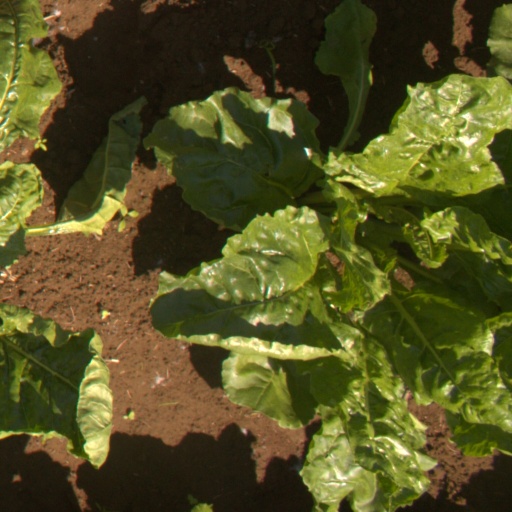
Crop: sugar beet